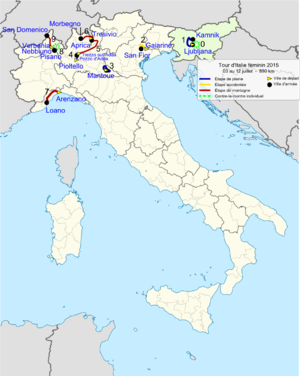
La 26ᵉ édition du Tour d'Italie féminin a eu lieu du 3 au 12 juillet 2015. La course fait partie du calendrier UCI féminin en catégorie 2.1.